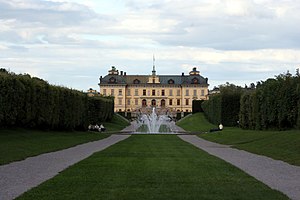
Drottningholm Slot / Galleri
Drottningholm Slot er et svensk lystslot på Lovön i Mälaren nær Stockholm. Lystslottet har været den kongelige regents private residens siden 1981.